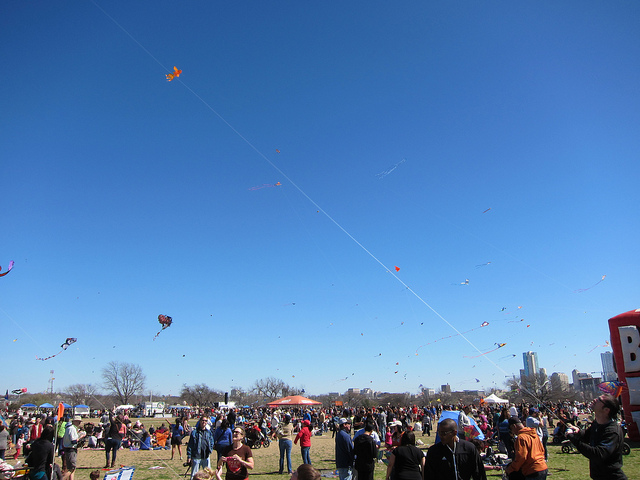
user: Given an image and a question. Answer the question in a short answer. Question: Which historical figure flew this in a storm? Short Answer:
assistant: benjamin franklin